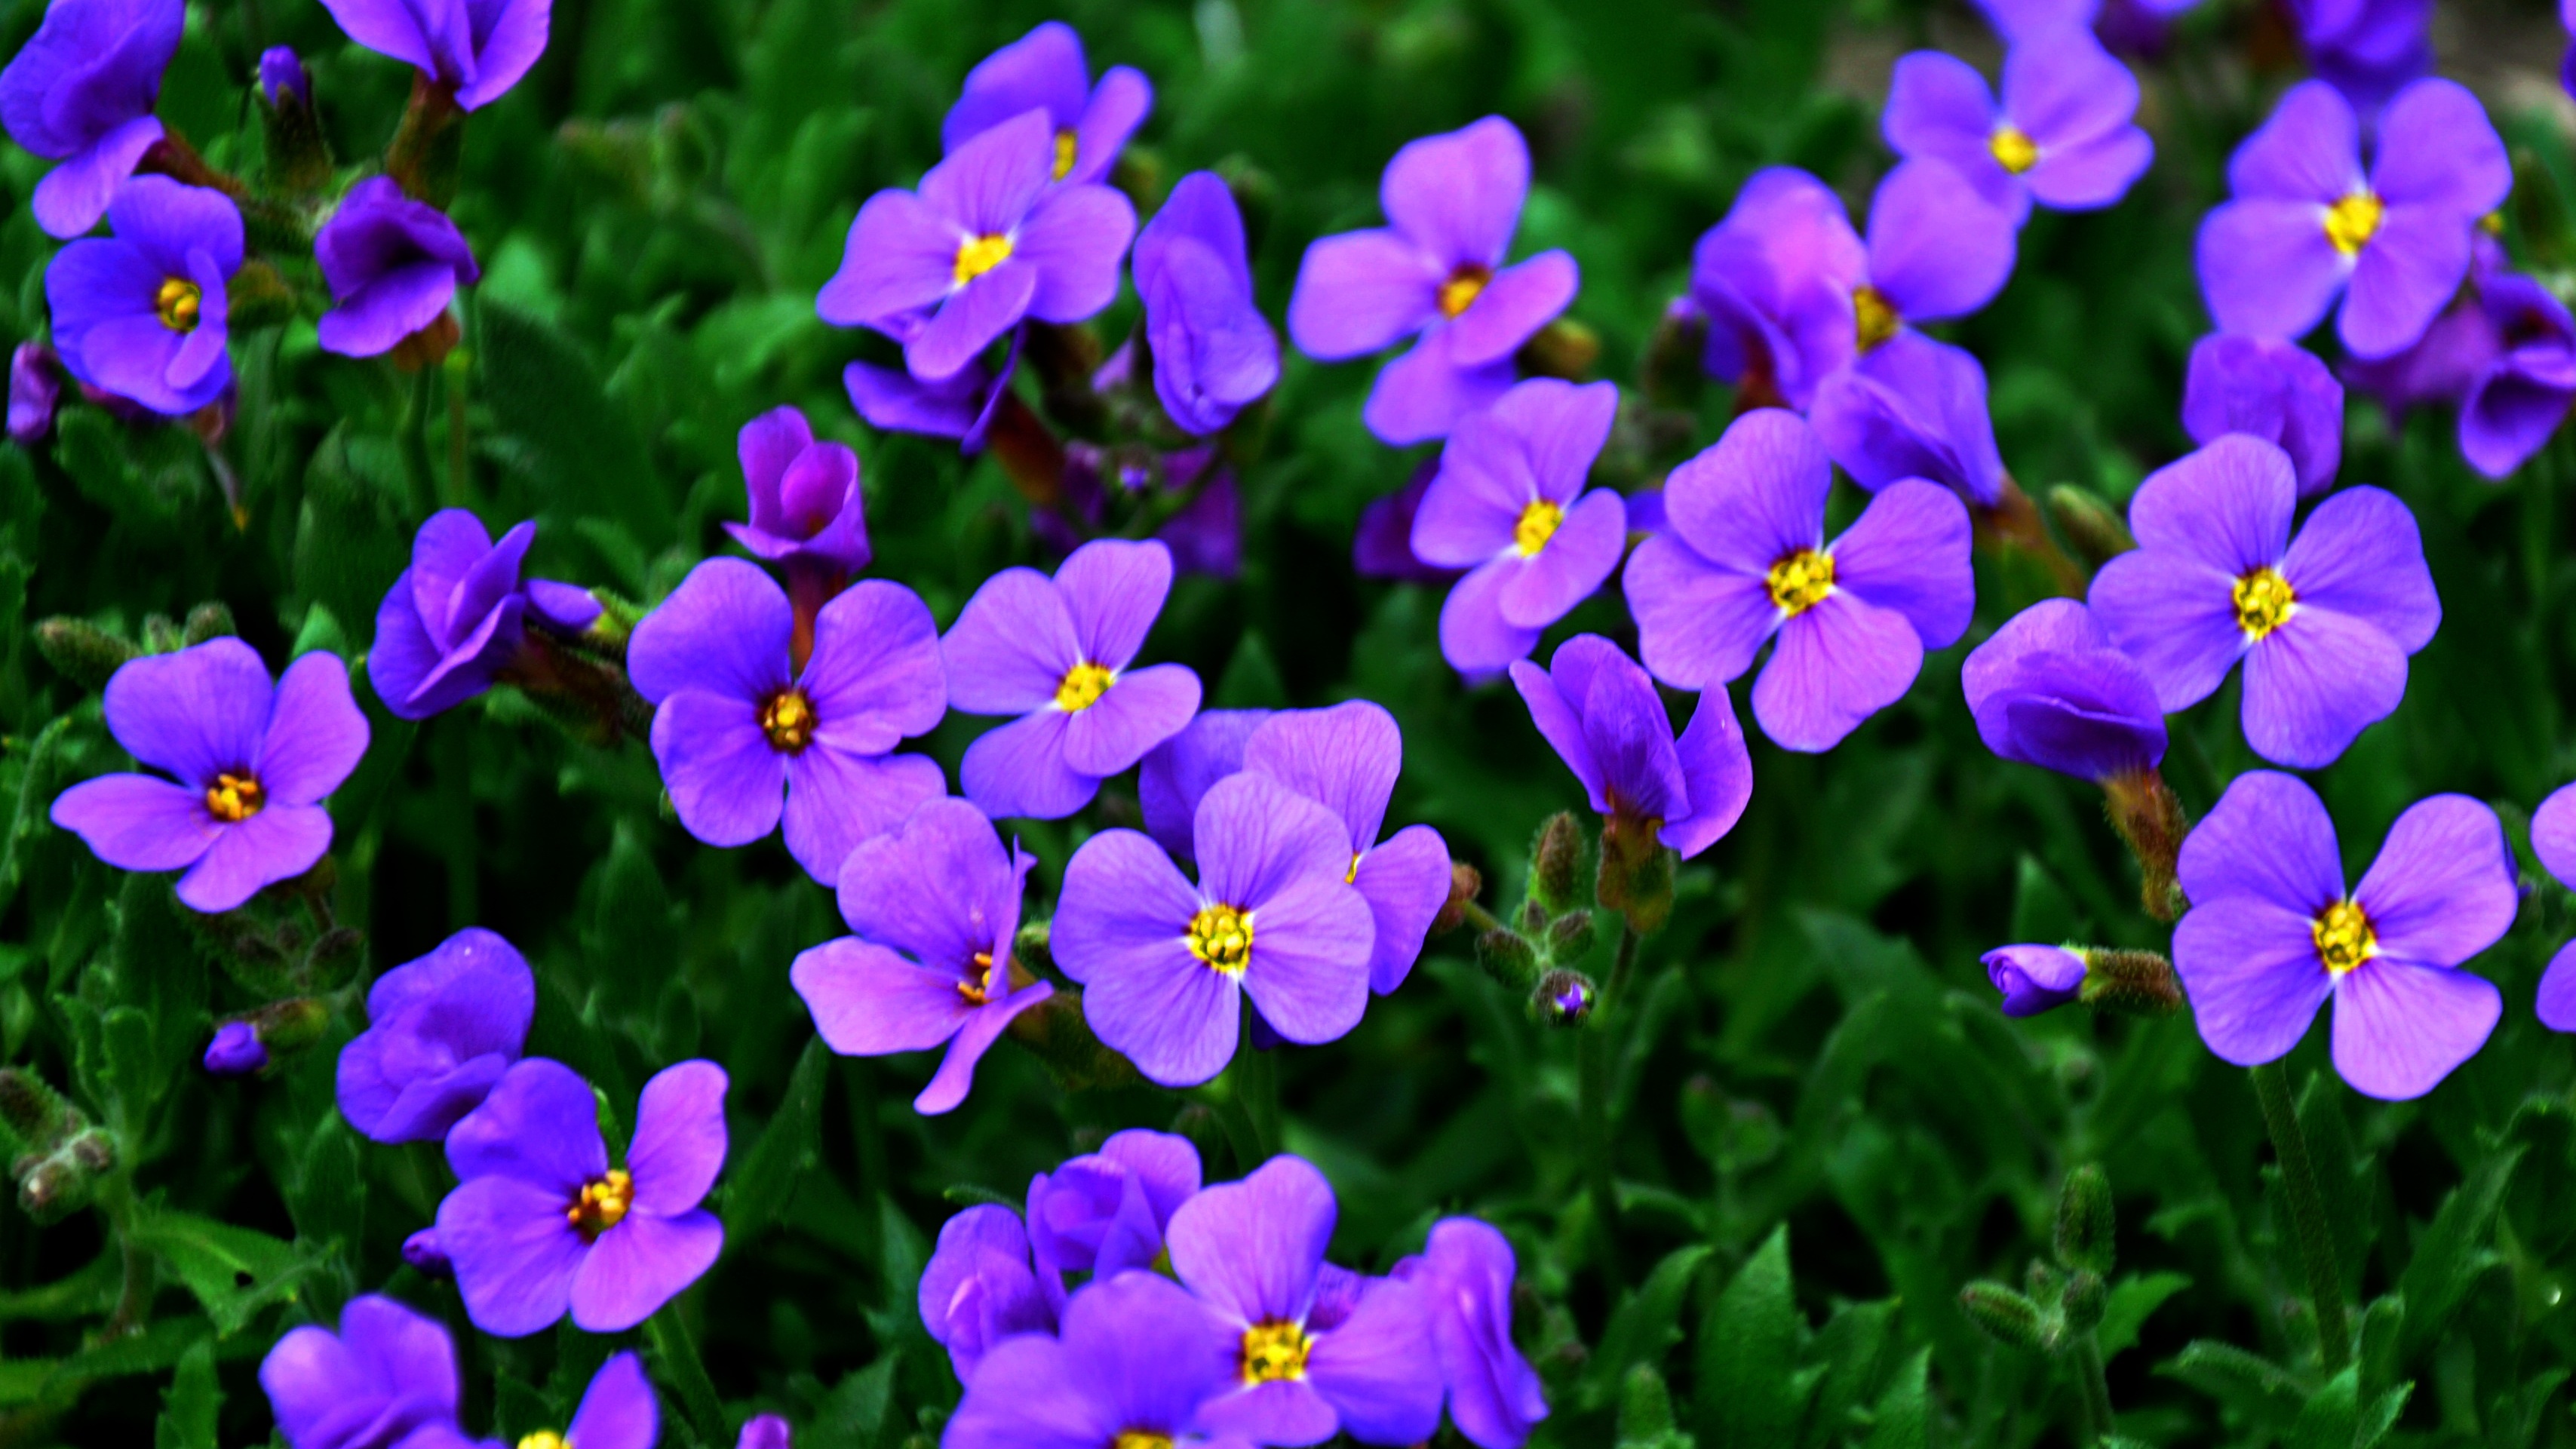
plant, flower, petal, botany, blue, flora, wildflower, viola, macro photography, pansy, flowering plant, aubretia, annual plant, land plant, violet family, p zsitviola